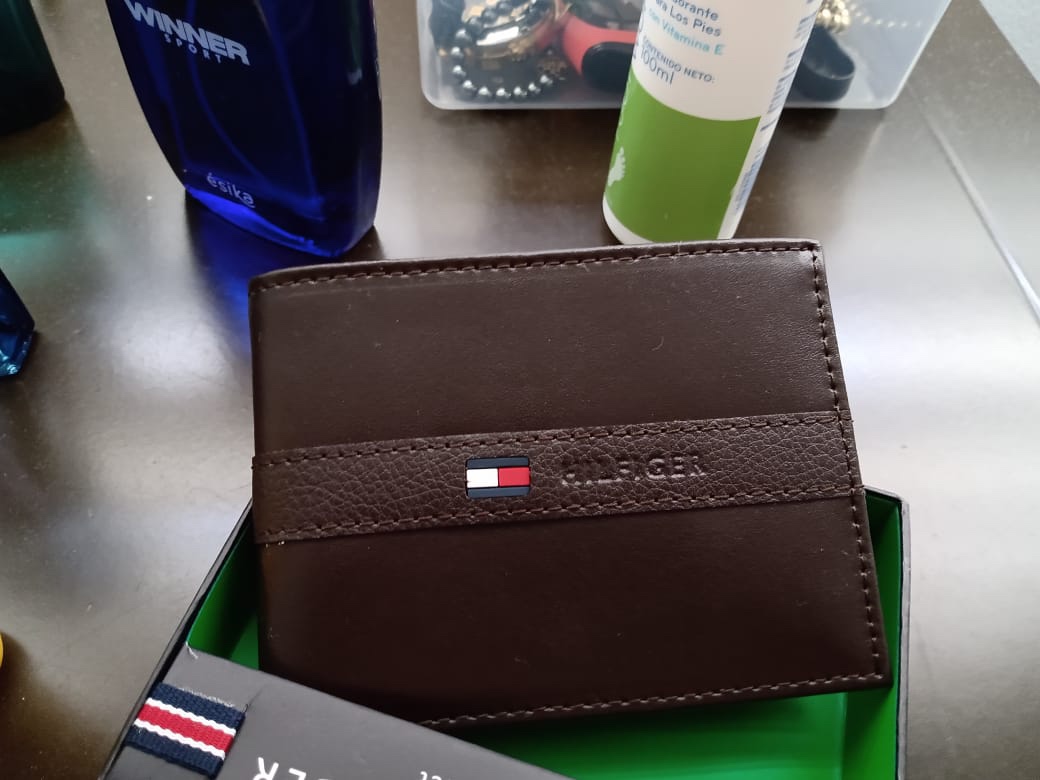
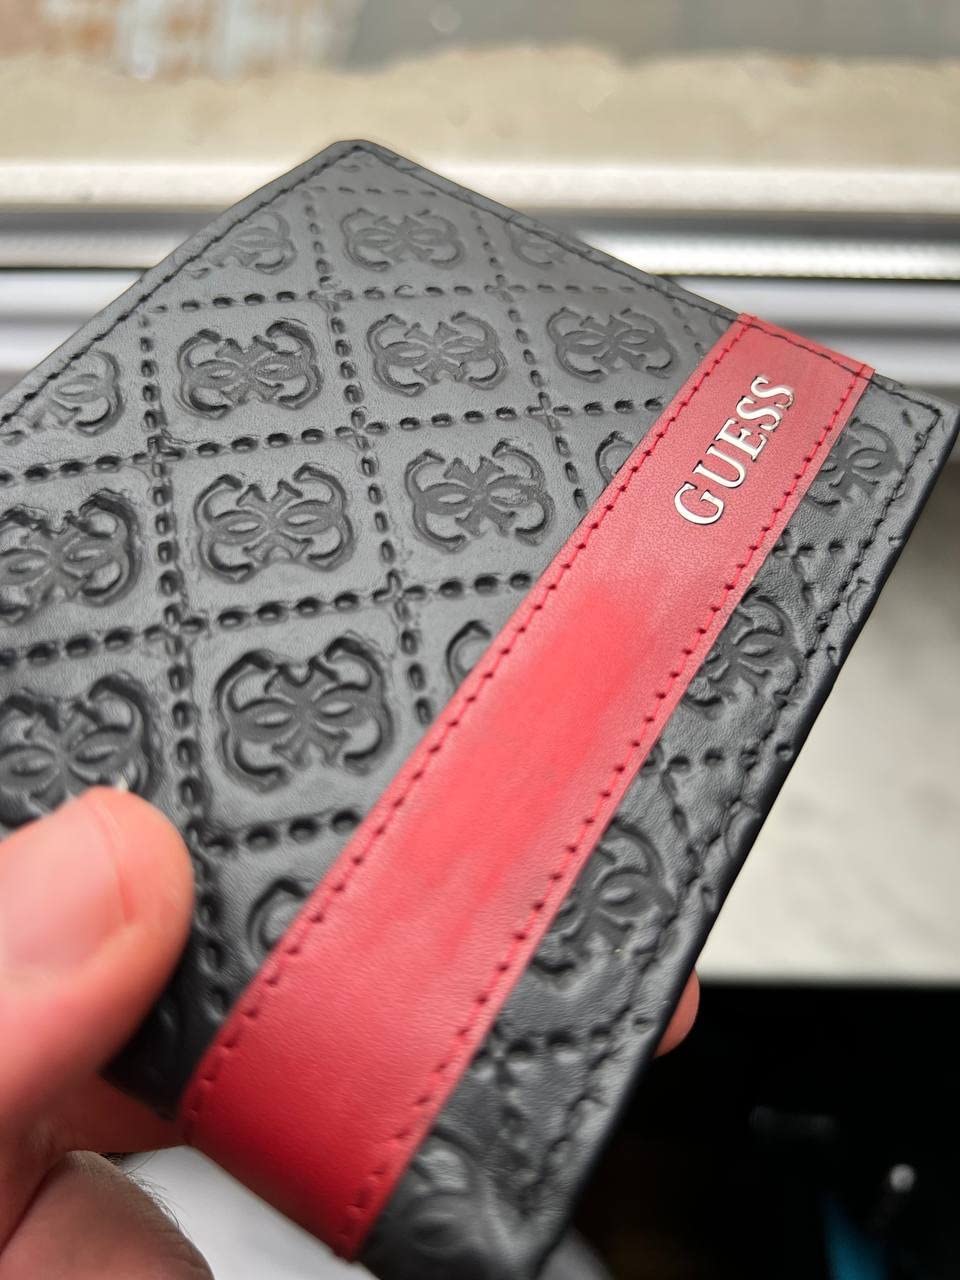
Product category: accessories_wallet
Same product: no